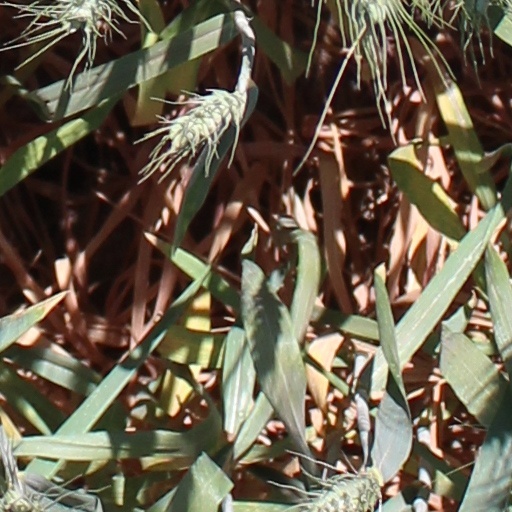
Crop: wheat